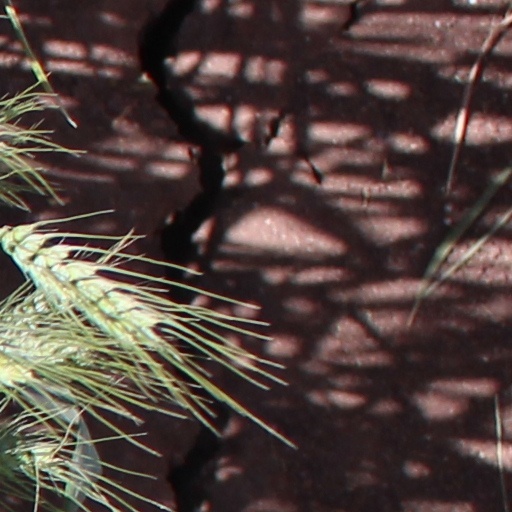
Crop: wheat